Broken Chains (film)

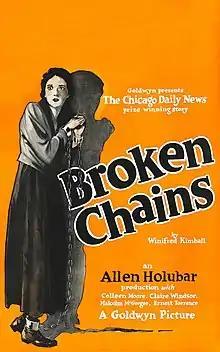
Theatrical poster

Broken Chains is a 1922 American silent melodrama film directed by Allen Holubar. Starring Colleen Moore, Malcolm McGregor, and Ernest Torrence, it was based on the winning story from a scenario contest held by the Goldwyn Pictures Corporation and the "Chicago Daily News". A print of "Broken Chains" is preserved at the George Eastman House archive.